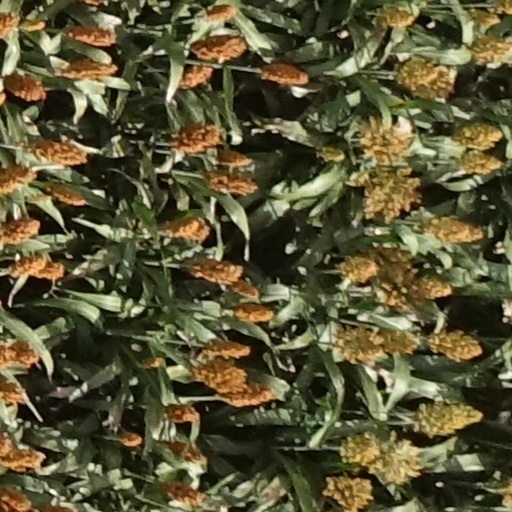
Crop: sorghum